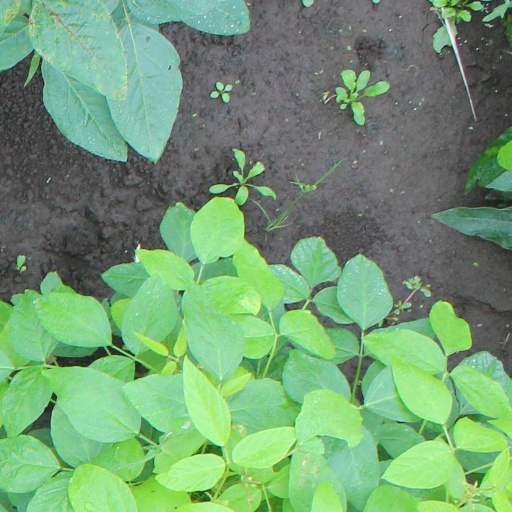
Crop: soybean